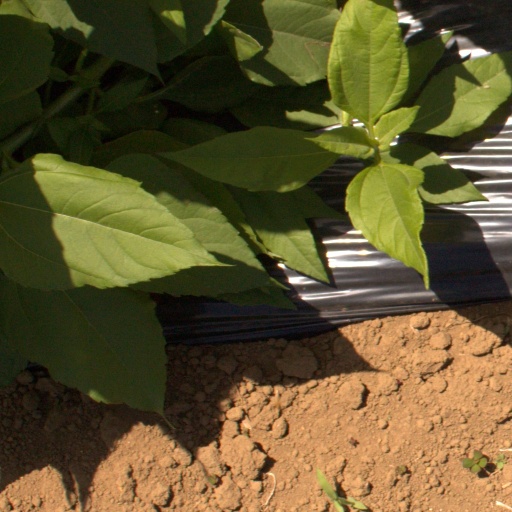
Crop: Jerusalem artichoke